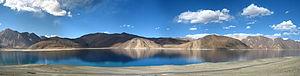
Pangong Tso est un lac situé dans l'Himalaya, à une altitude d'environ 4 250 m. Il est long de 134 km et s'étend entre l'Inde et le Tibet. Les deux tiers de la longueur du lac sont en territoire chinois. Il atteint 5 km en son point le plus large. En hiver, le lac gèle complètement bien que son eau soit salée.